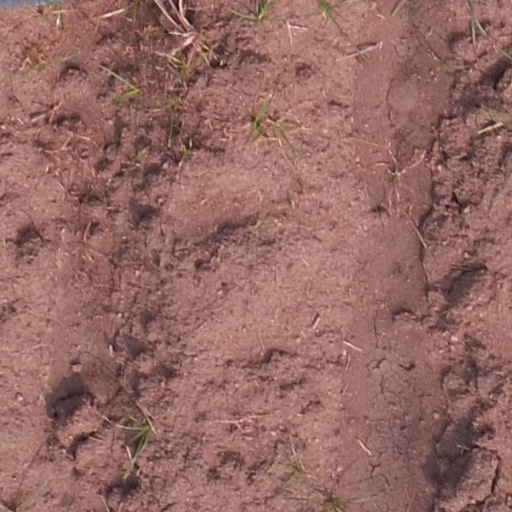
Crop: maize; corn